Nina's Heavenly Delights

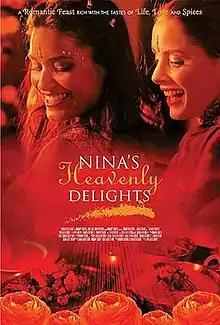
Film poster

Nina's Heavenly Delights is a 2006 British drama romance comedy film, directed by Pratibha Parmar. The film was released on 29 September 2006 in the United Kingdom, and on 21 November 2007 in the United States.